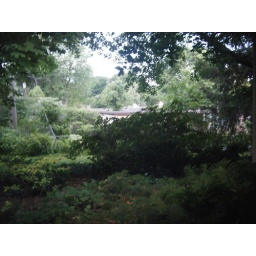
A picture from the couch out the back into in my house in Maple Bluff, WI